Eduard Štorch

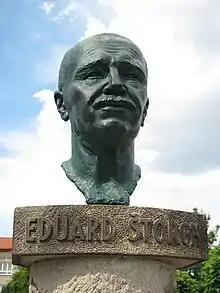
Bust of Eduard Štorch in his native Ostroměř

Eduard Štorch (10 April 1878 – 25 June 1956) was a Czech pedagogue, archaeologist and writer, known for novels set in prehistoric Bohemia during Stone and Bronze Age.